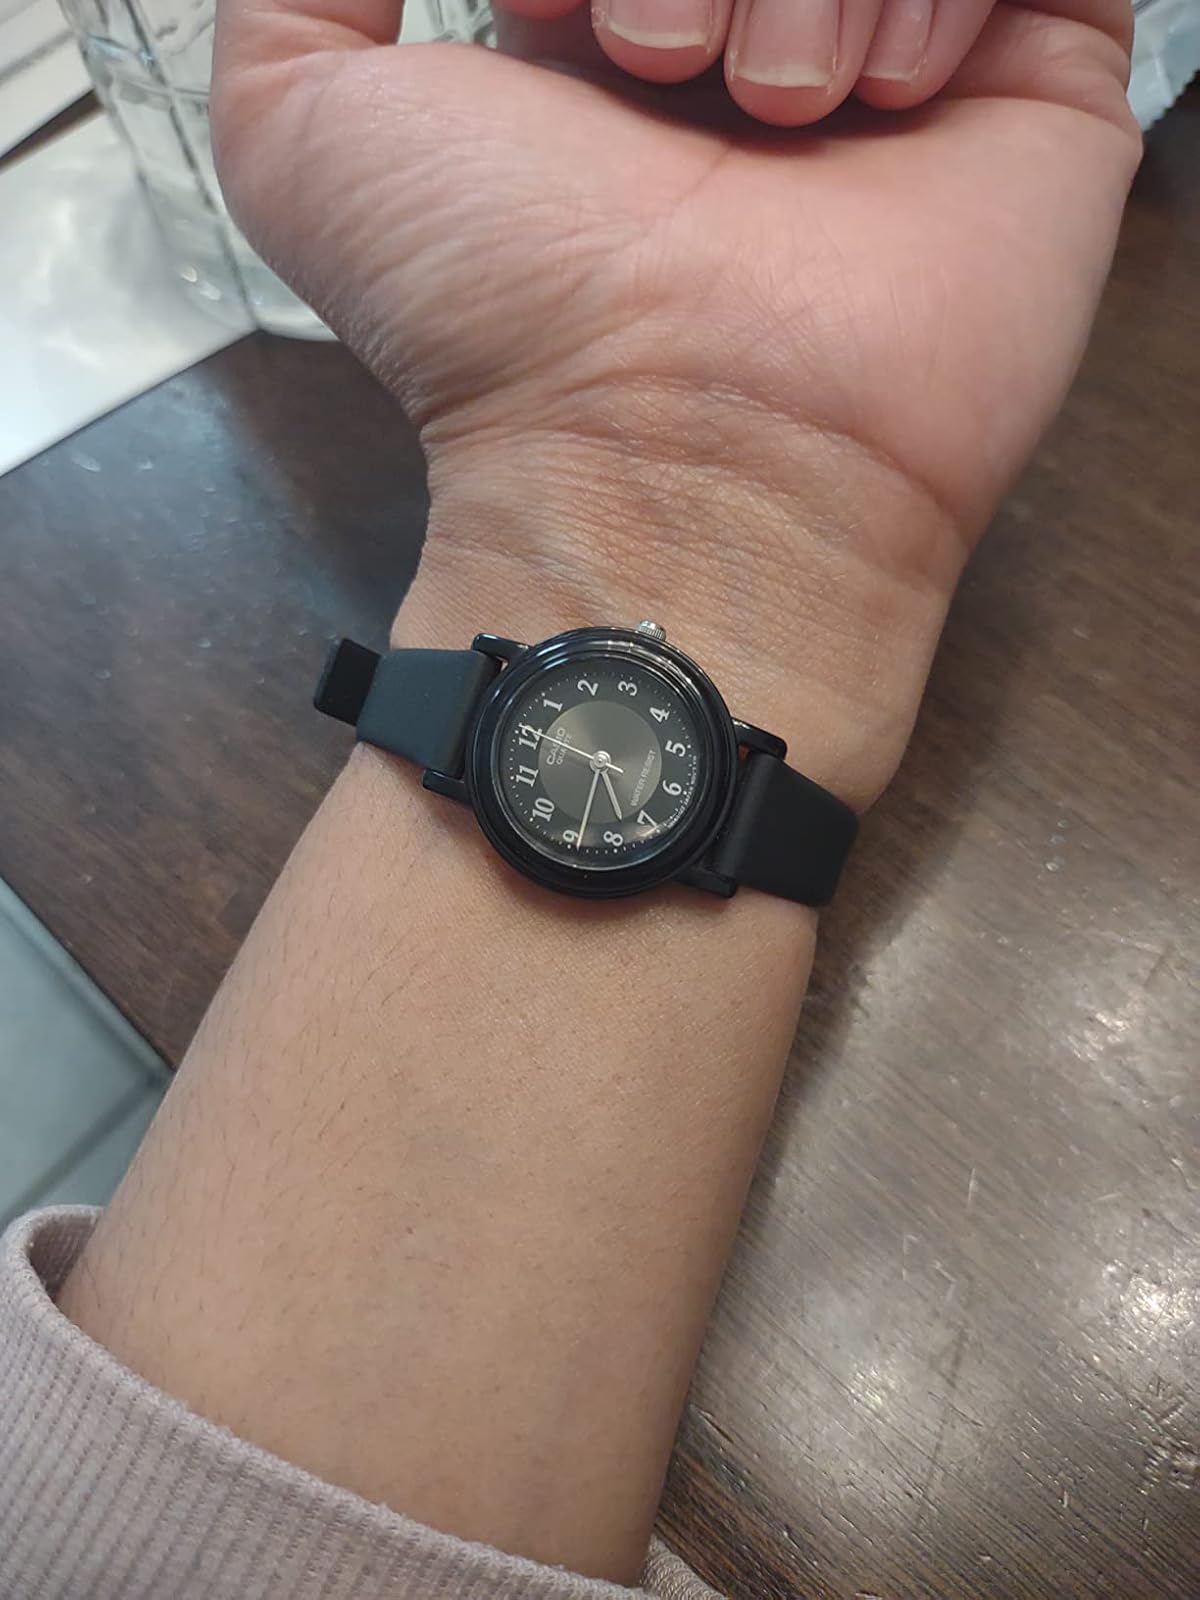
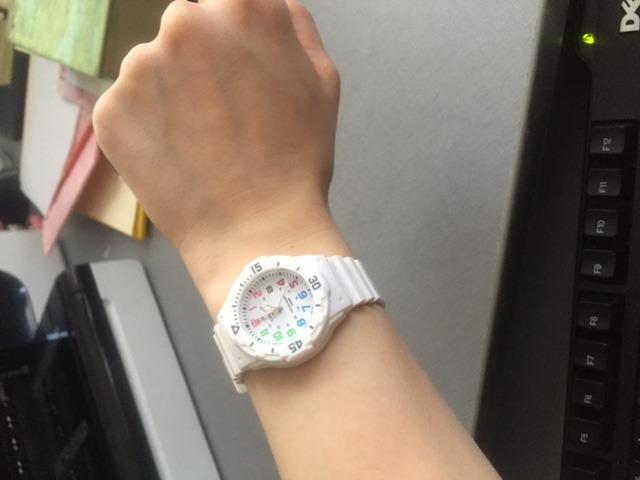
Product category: accessories_watch
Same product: no